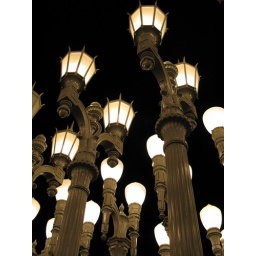
A courtyard of retired Los Angeles street lamps in front of the Los Angeles County Museum of Art.